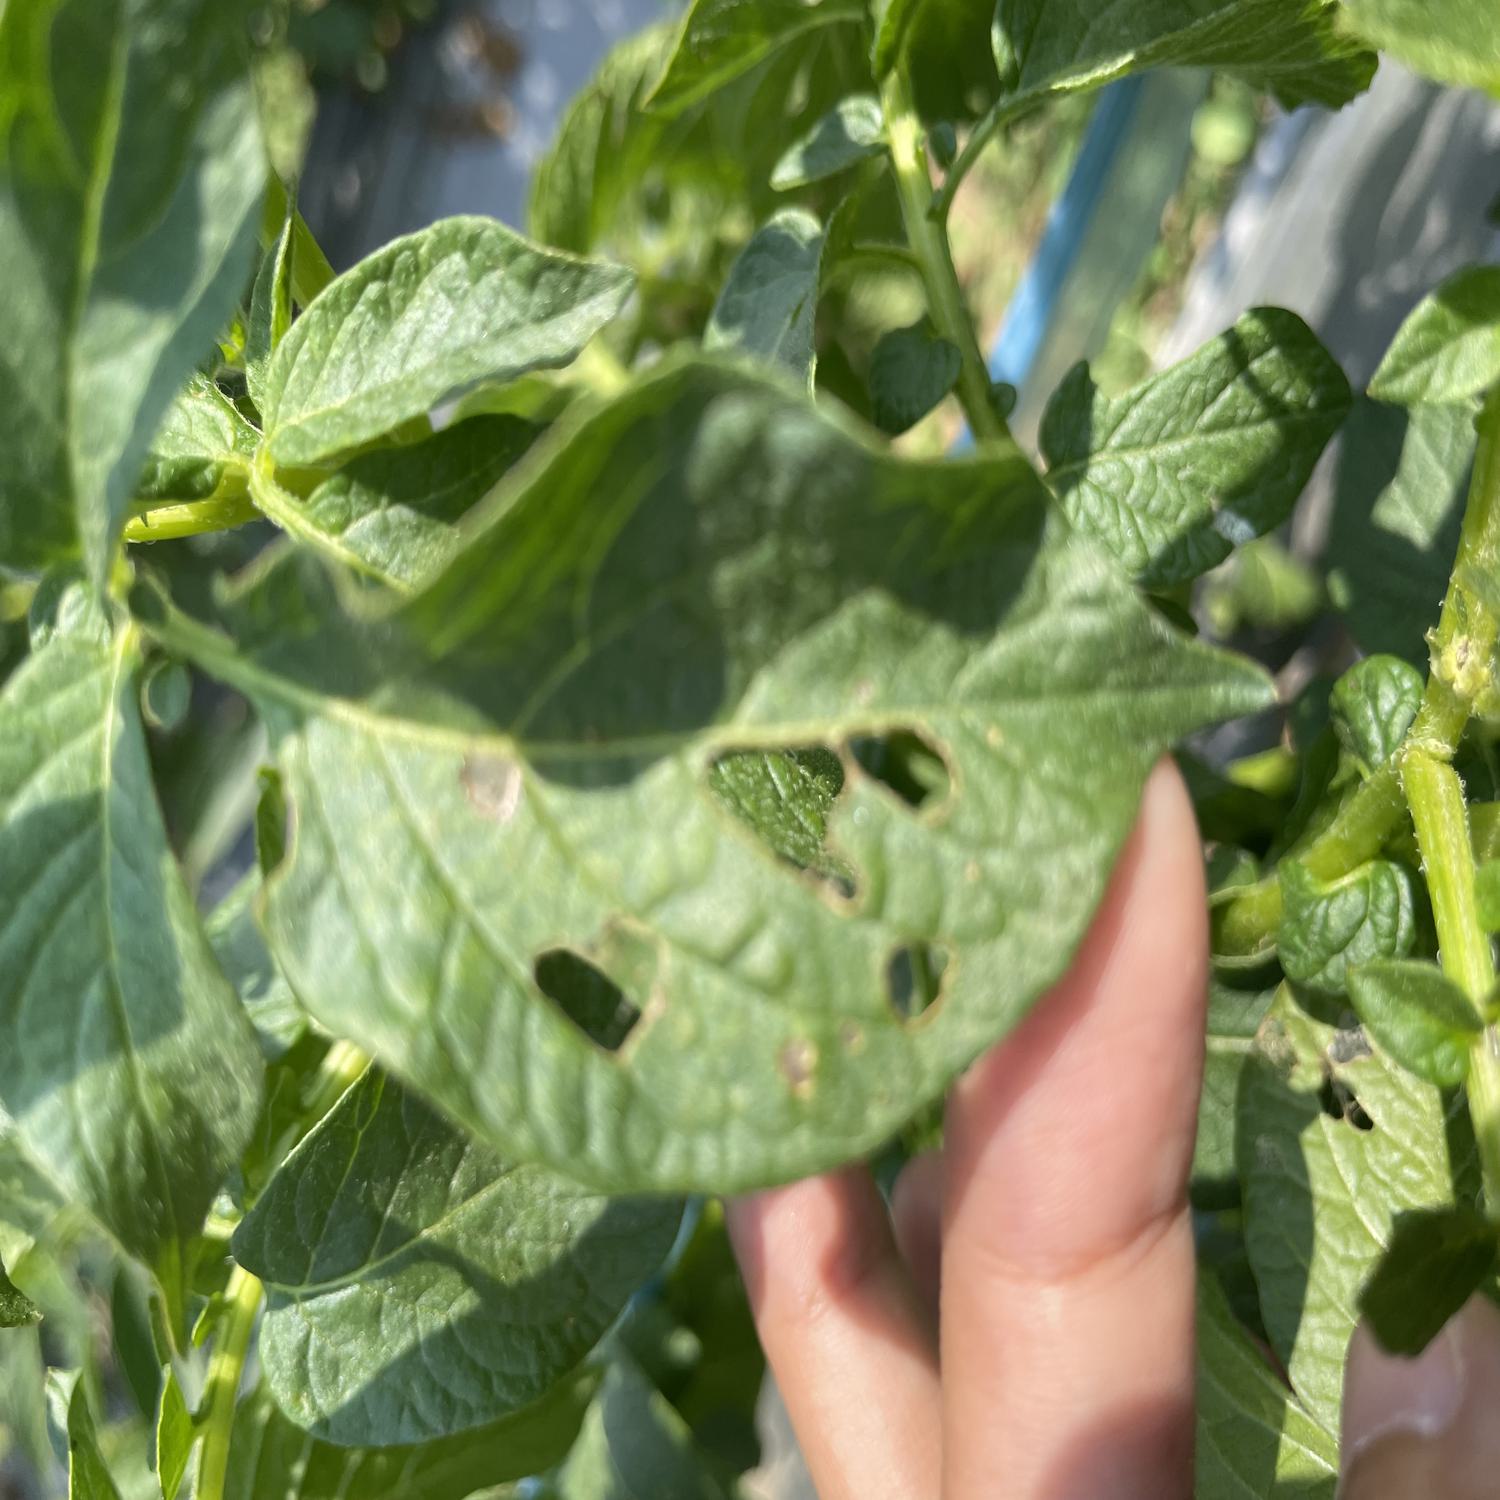
Label: Pest